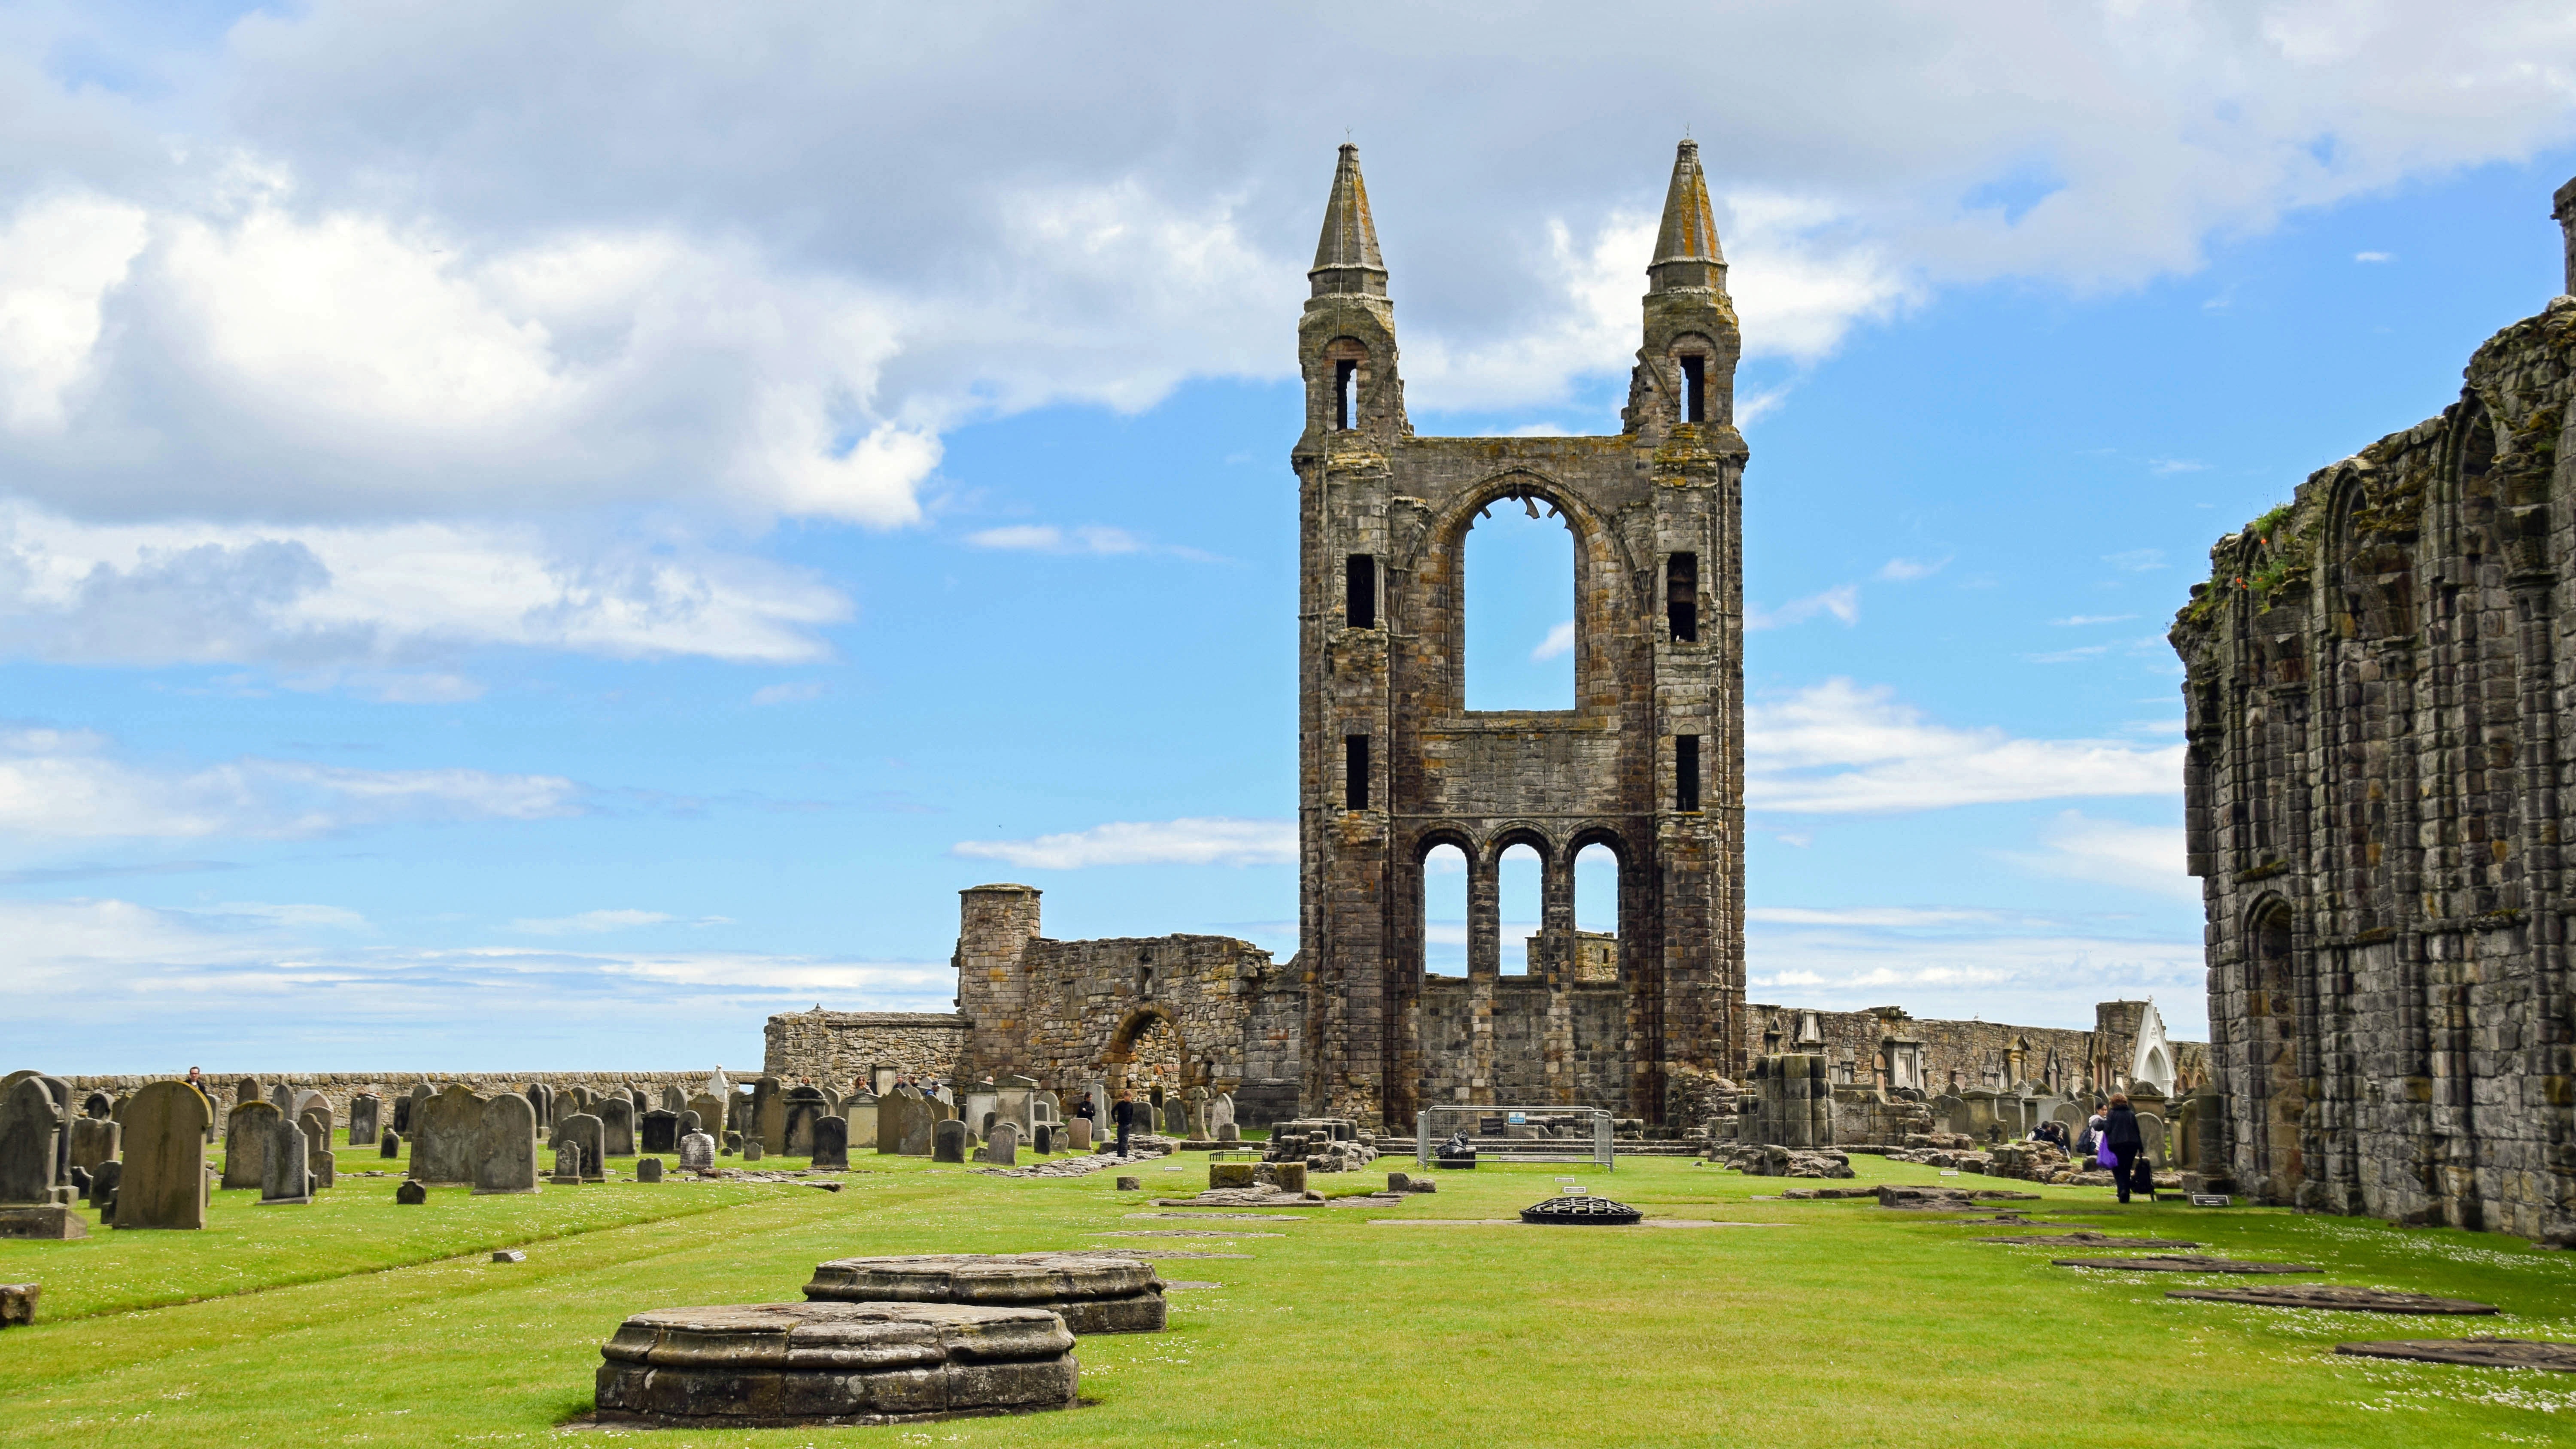
building, tower, landmark, church, cathedral, ruin, place of worship, ruins, monastery, scotland, abbey, graves, substantiate, st andrews, historic site